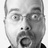
Emotion: surprise